The Basement Tapes

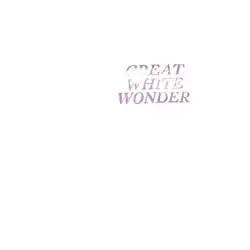
The bootleg "Great White Wonder" featured many of the songs recorded for "The Basement Tapes"—its release and popularity created demand for the official album

Dylan referred to commercial pressures behind the basement recordings in a 1969 interview with "Rolling Stone": "They weren't demos for myself, they were demos of the songs. I was being PUSHED again into coming up with some songs. You know how those things go." In October 1967, a fourteen-song demo tape was copyrighted and the compositions were registered with Dwarf Music, a publishing company jointly owned by Dylan and Grossman. Acetates and tapes of the songs then circulated among interested recording artists.